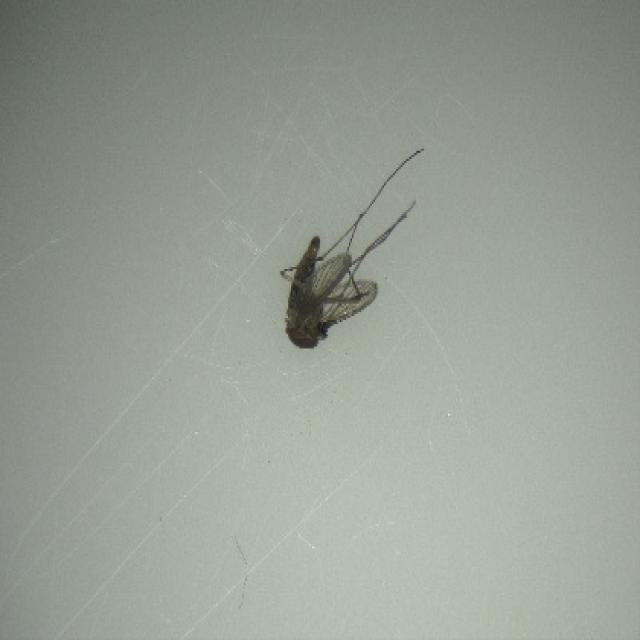
Species: culex_tritaeniorhynchus